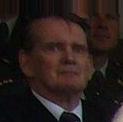
Age: 87